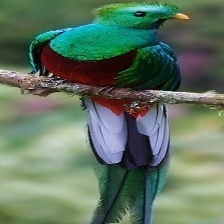
Species: QUETZAL
Scientific name: PHAROMACHRUS MOCINNO